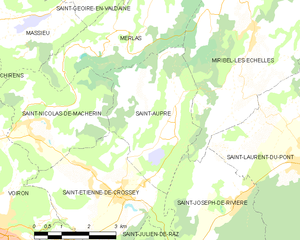
Saint-Aupre est une commune française située dans le département de l'Isère en région Auvergne-Rhône-Alpes.